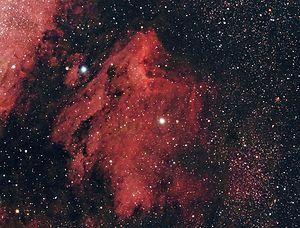
La nébuleuse du Pélican est une nébuleuse en émission située à environ 2 000 années-lumière de la Terre dans la constellation du Cygne. Elle est très étendue dans le ciel, faisant environ 2,5 fois le diamètre de la Lune.